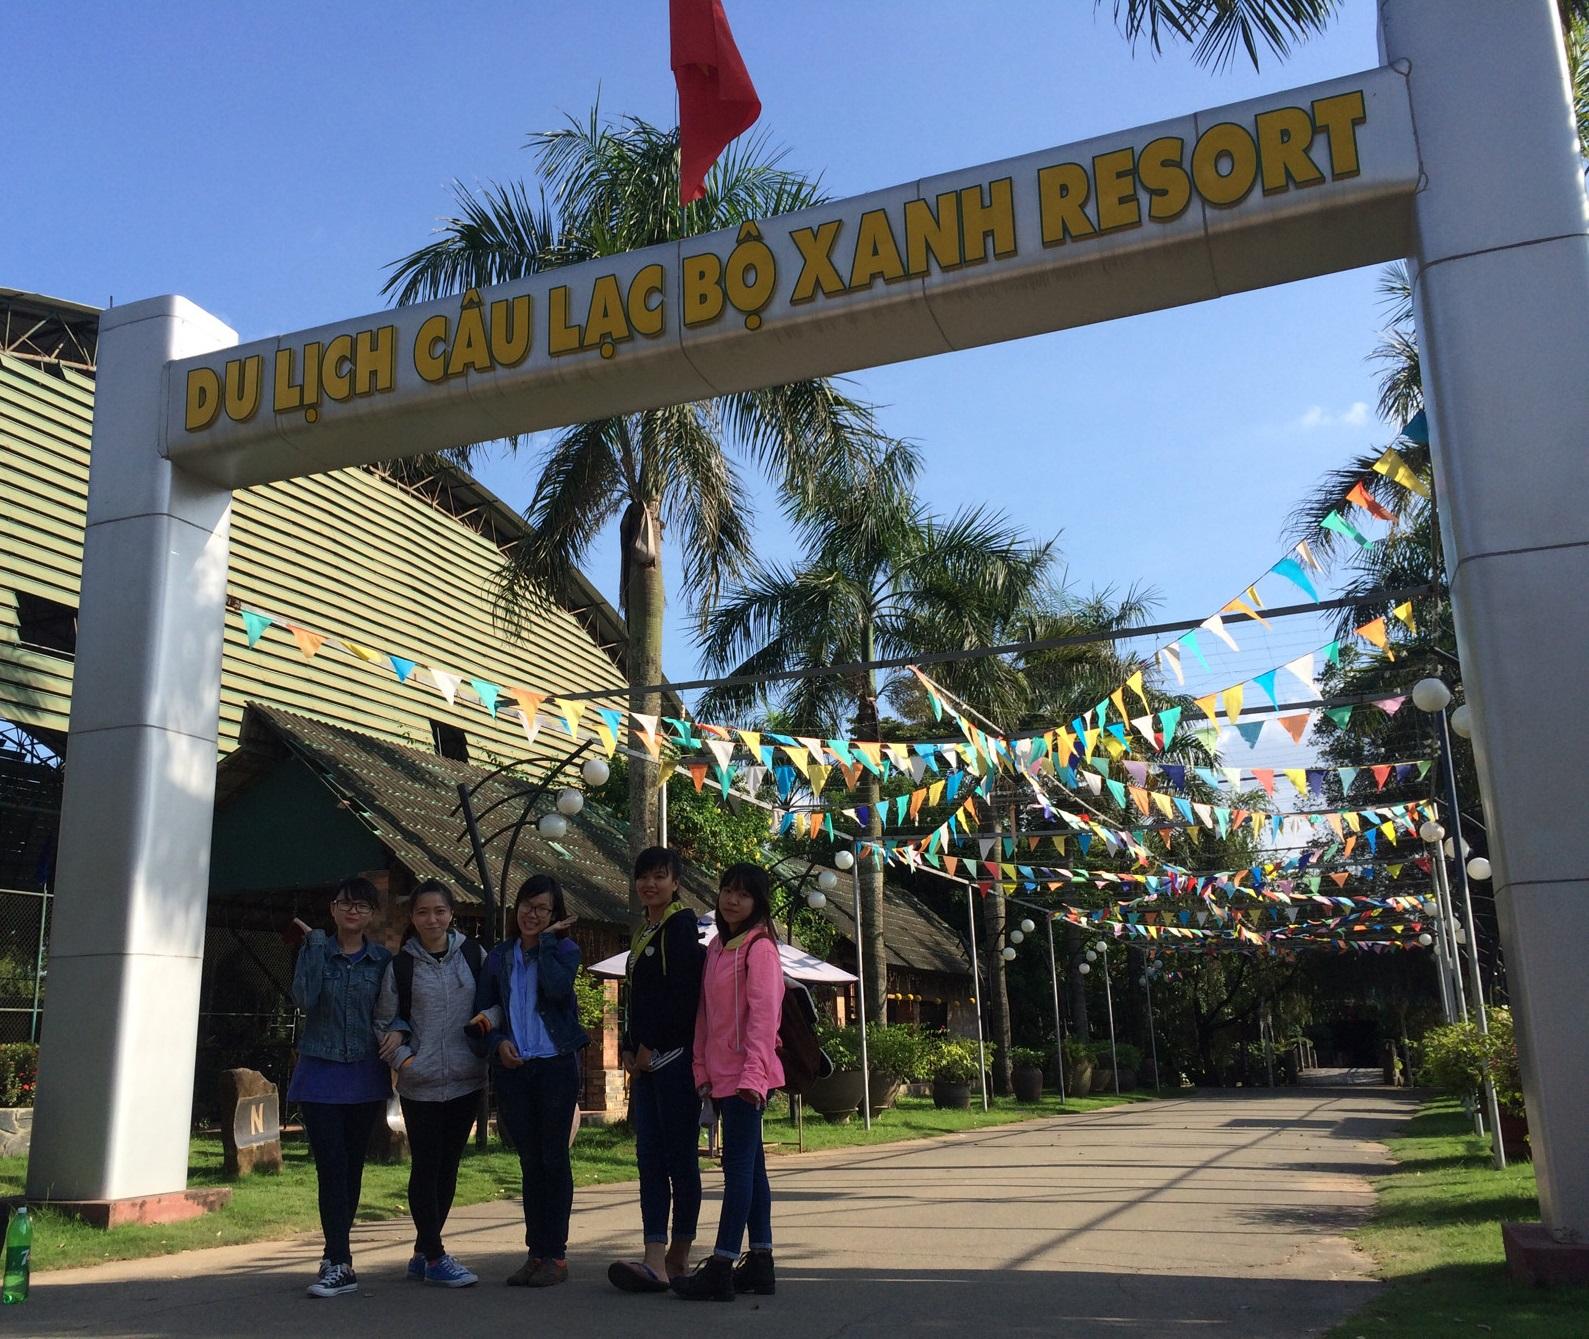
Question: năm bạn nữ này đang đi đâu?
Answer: năm bạn nữ này đang đi du lịch